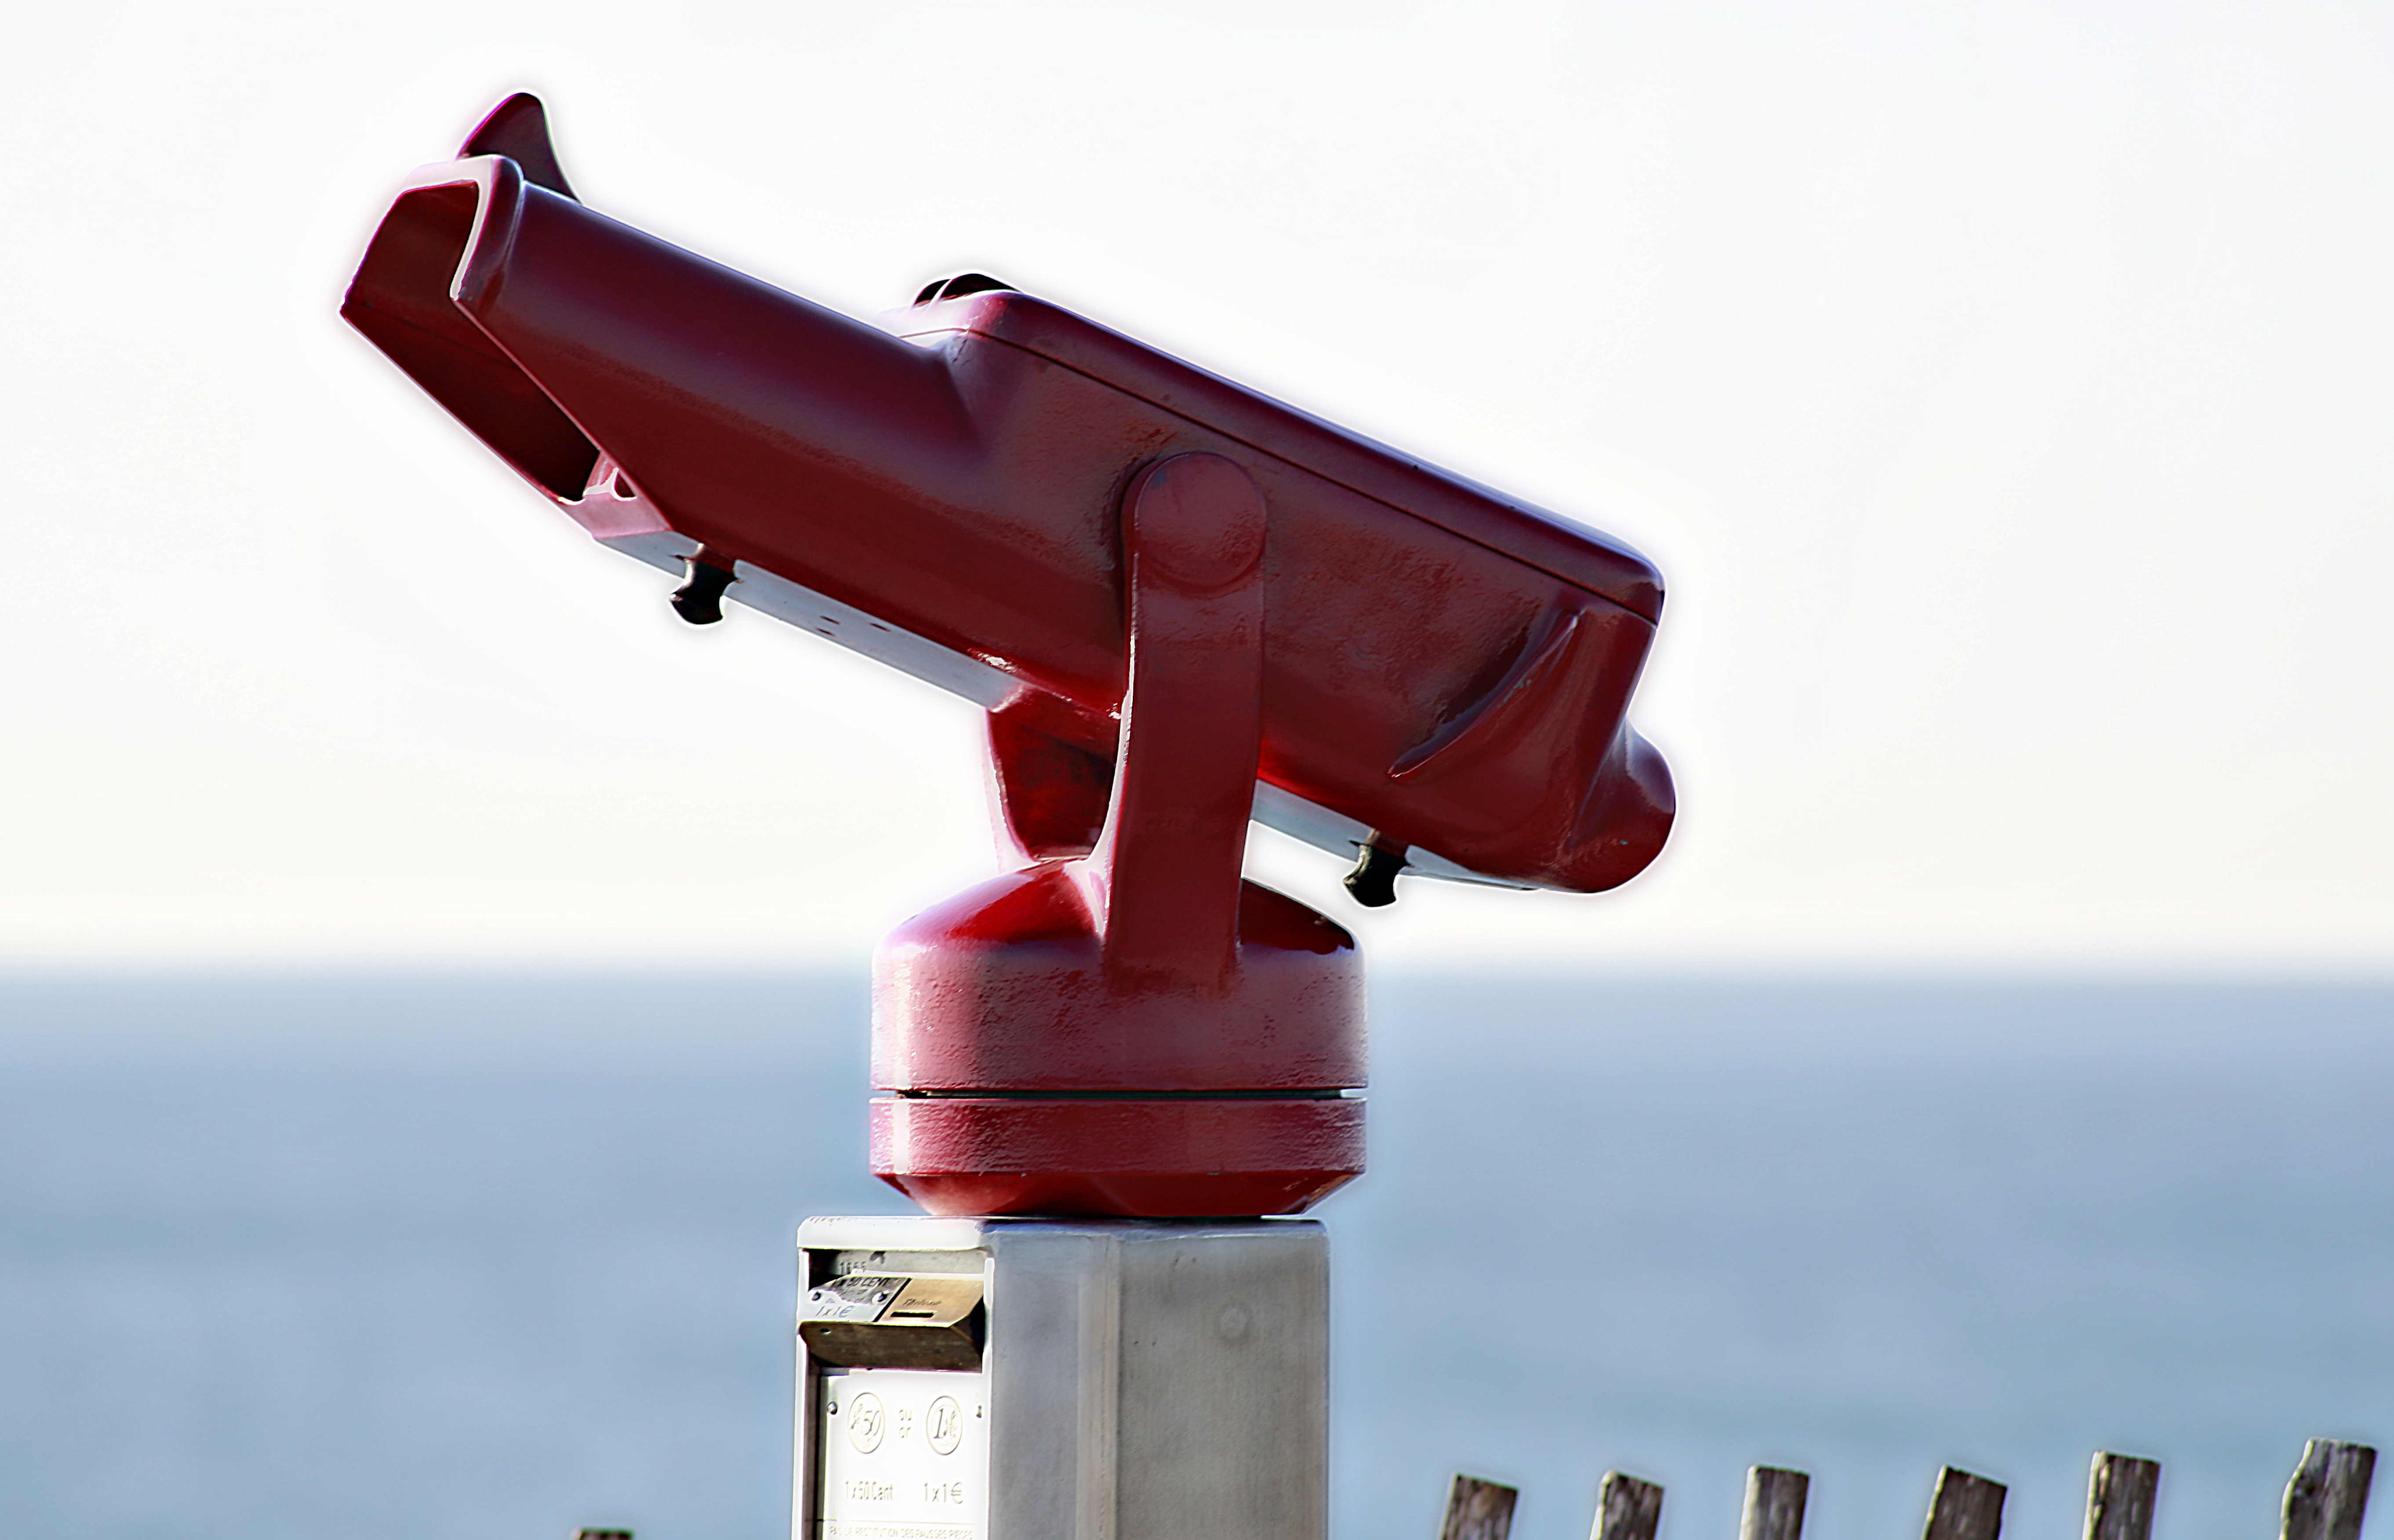
sea, view, telescope, red, telescope to spotting scope, product design